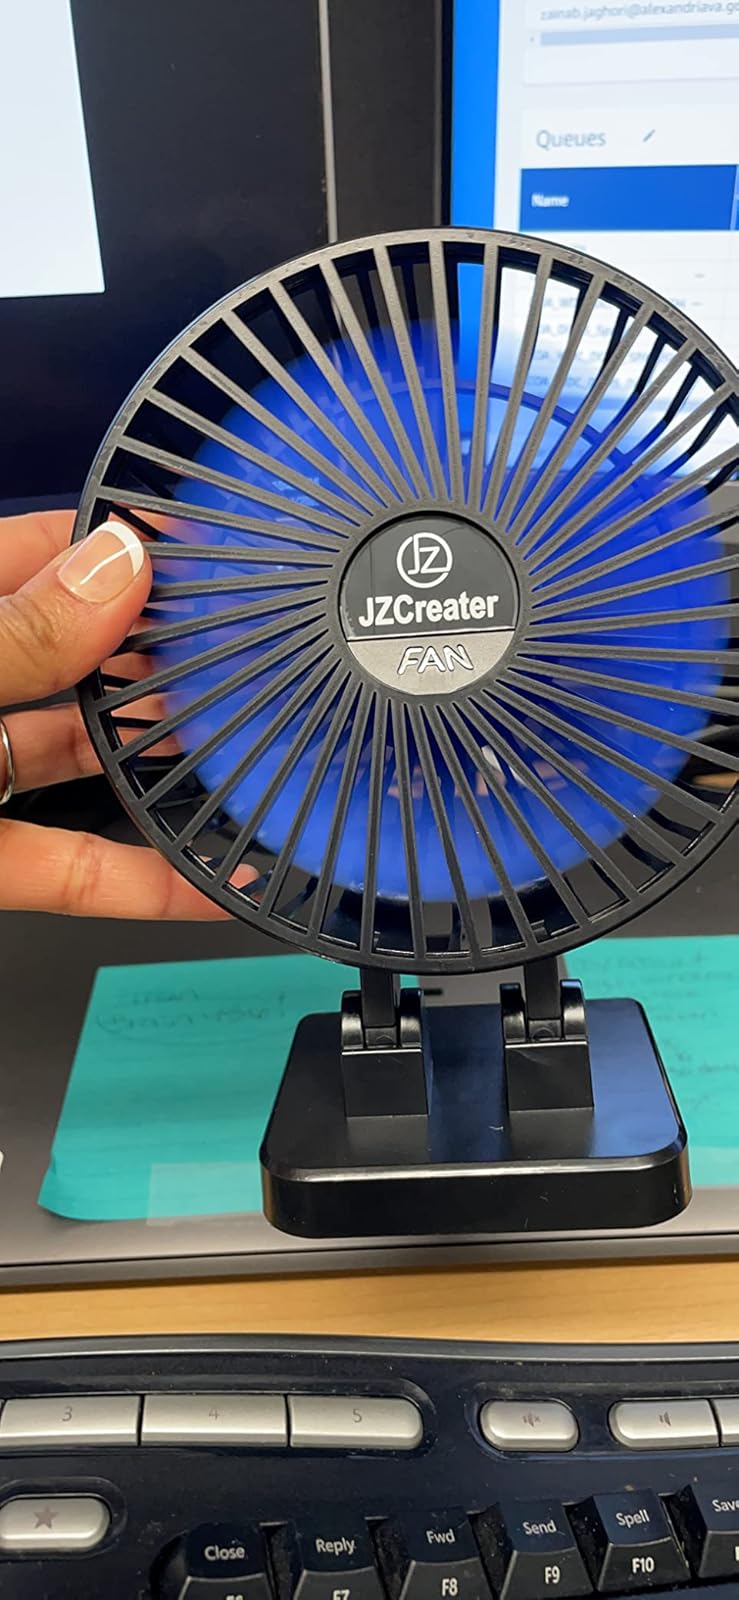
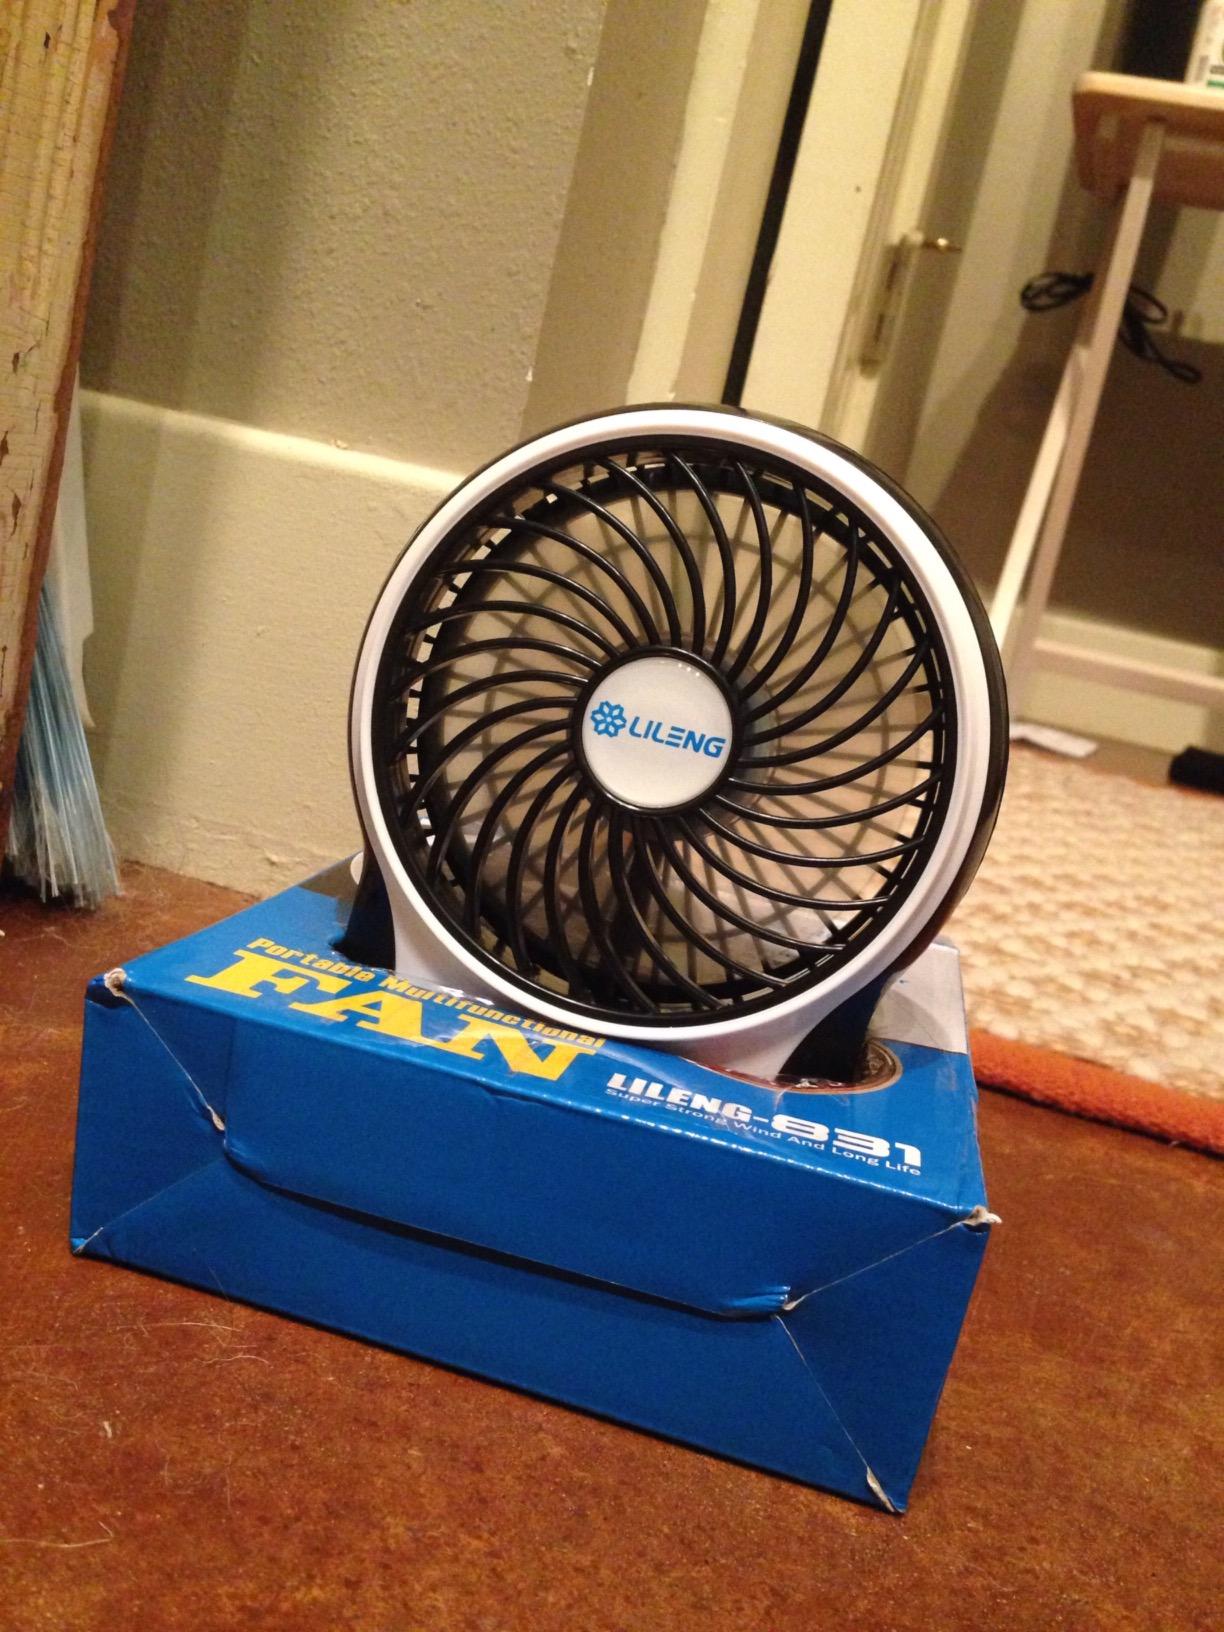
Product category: fan
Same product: no